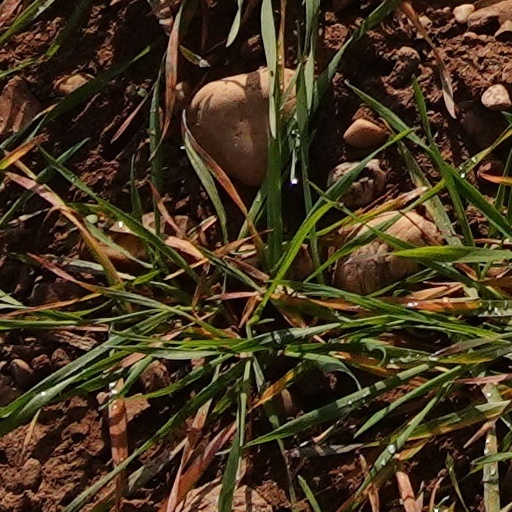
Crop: wheat